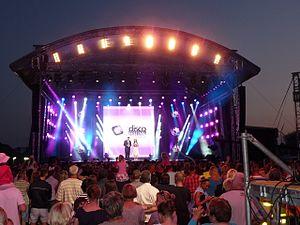
Kobylnica est un village du powiat de Słupsk en Pologne. Il est le siège de la gmina du même nom. Il compte environ 2 900 habitants.